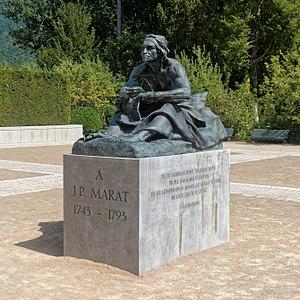
Jean-Paul Marat, né le 24 mai 1743 à Boudry et mort assassiné le 13 juillet 1793 à Paris, est un médecin, physicien, journaliste et homme politique français. Il est député montagnard à la Convention à l’époque de la Révolution. Son assassinat par Charlotte Corday permet aux hébertistes de faire de lui un martyr de la Révolution et d'installer pendant quelques mois ses restes au Panthéon.
Le musée de la Révolution française est un musée situé à Vizille en France et géré par le département de l'Isère. Inauguré le 13 juillet 1984 dans la perspective des commémorations du bicentenaire de la Révolution, il est hébergé dans le château où s'est tenue la réunion des états généraux du Dauphiné le 21 juillet 1788 et reste le seul musée au monde entièrement consacré à la période de la Révolution française.